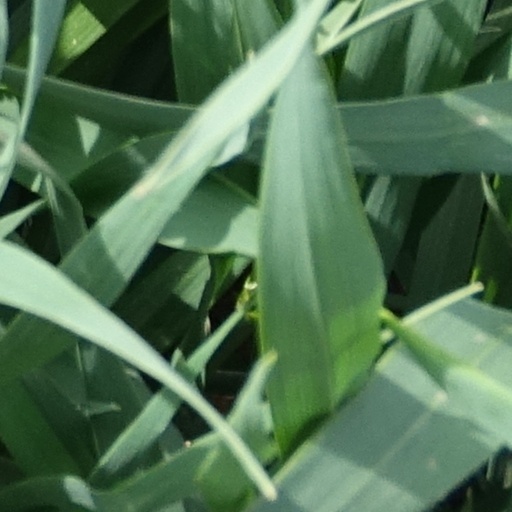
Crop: wheat